Olaf—An Atom

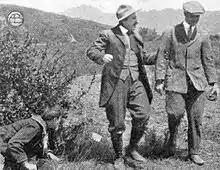
Olaf (Harry Carey, left) overhears a plot to seize the homestead of a couple that has been kind to him.

Directed by Anthony O'Sullivan and written by William E. Wing, "Olaf—An Atom" was produced by the Biograph Company and released May 19, 1913, in the United States. The drama was released August 4, 1913, in the United Kingdom.